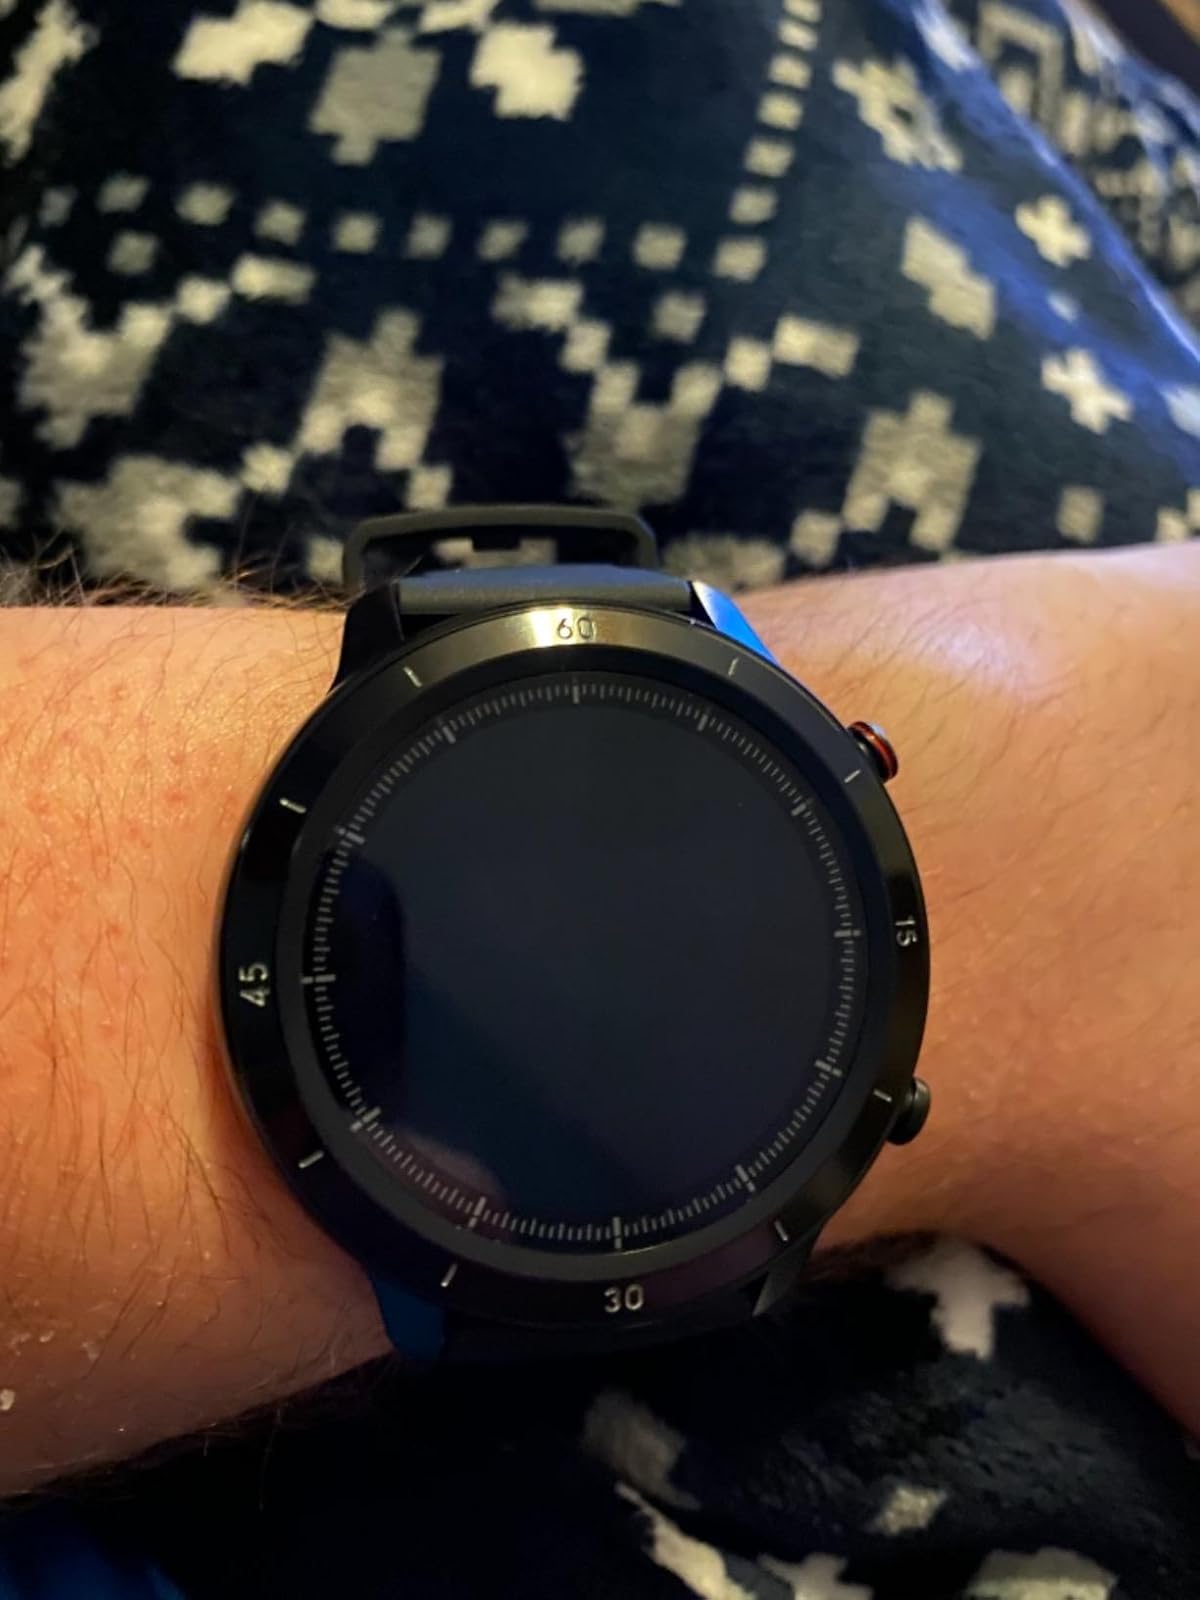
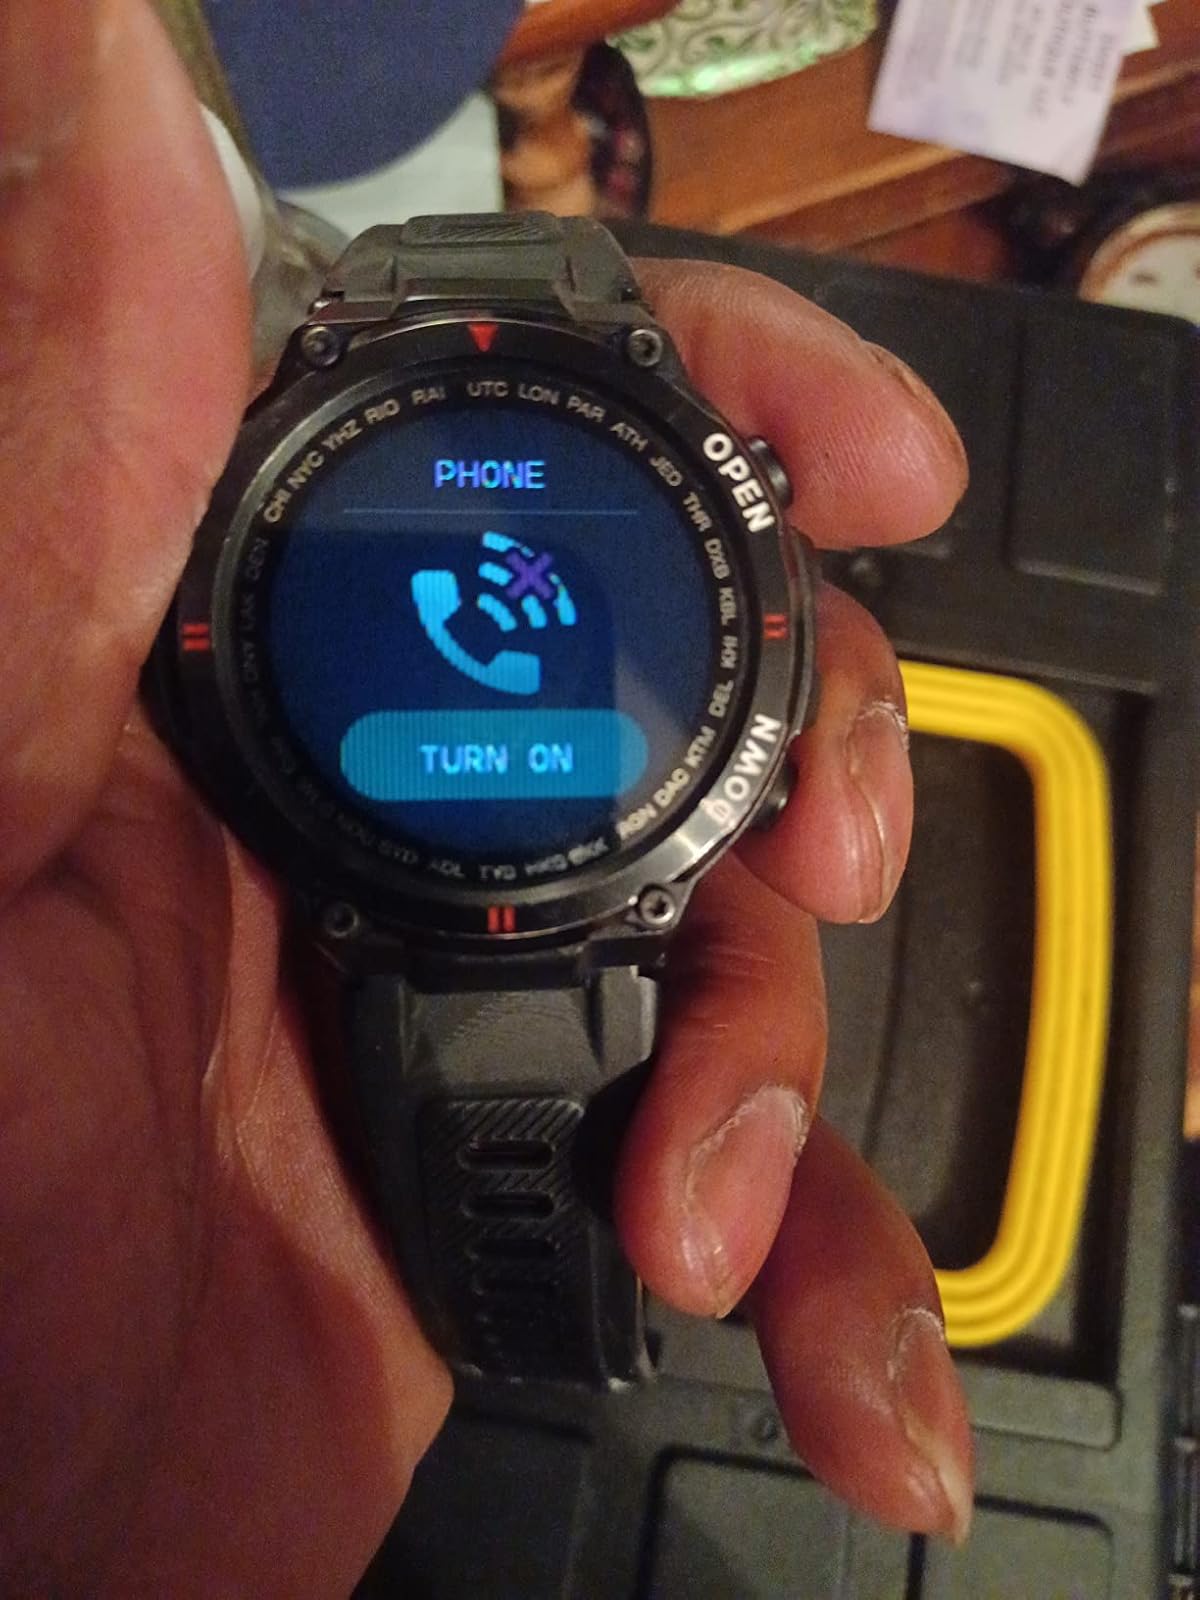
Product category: smartwatch
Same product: no